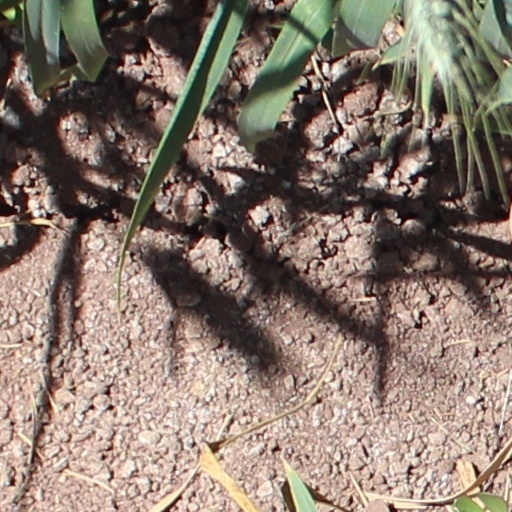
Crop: wheat